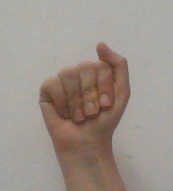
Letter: saad